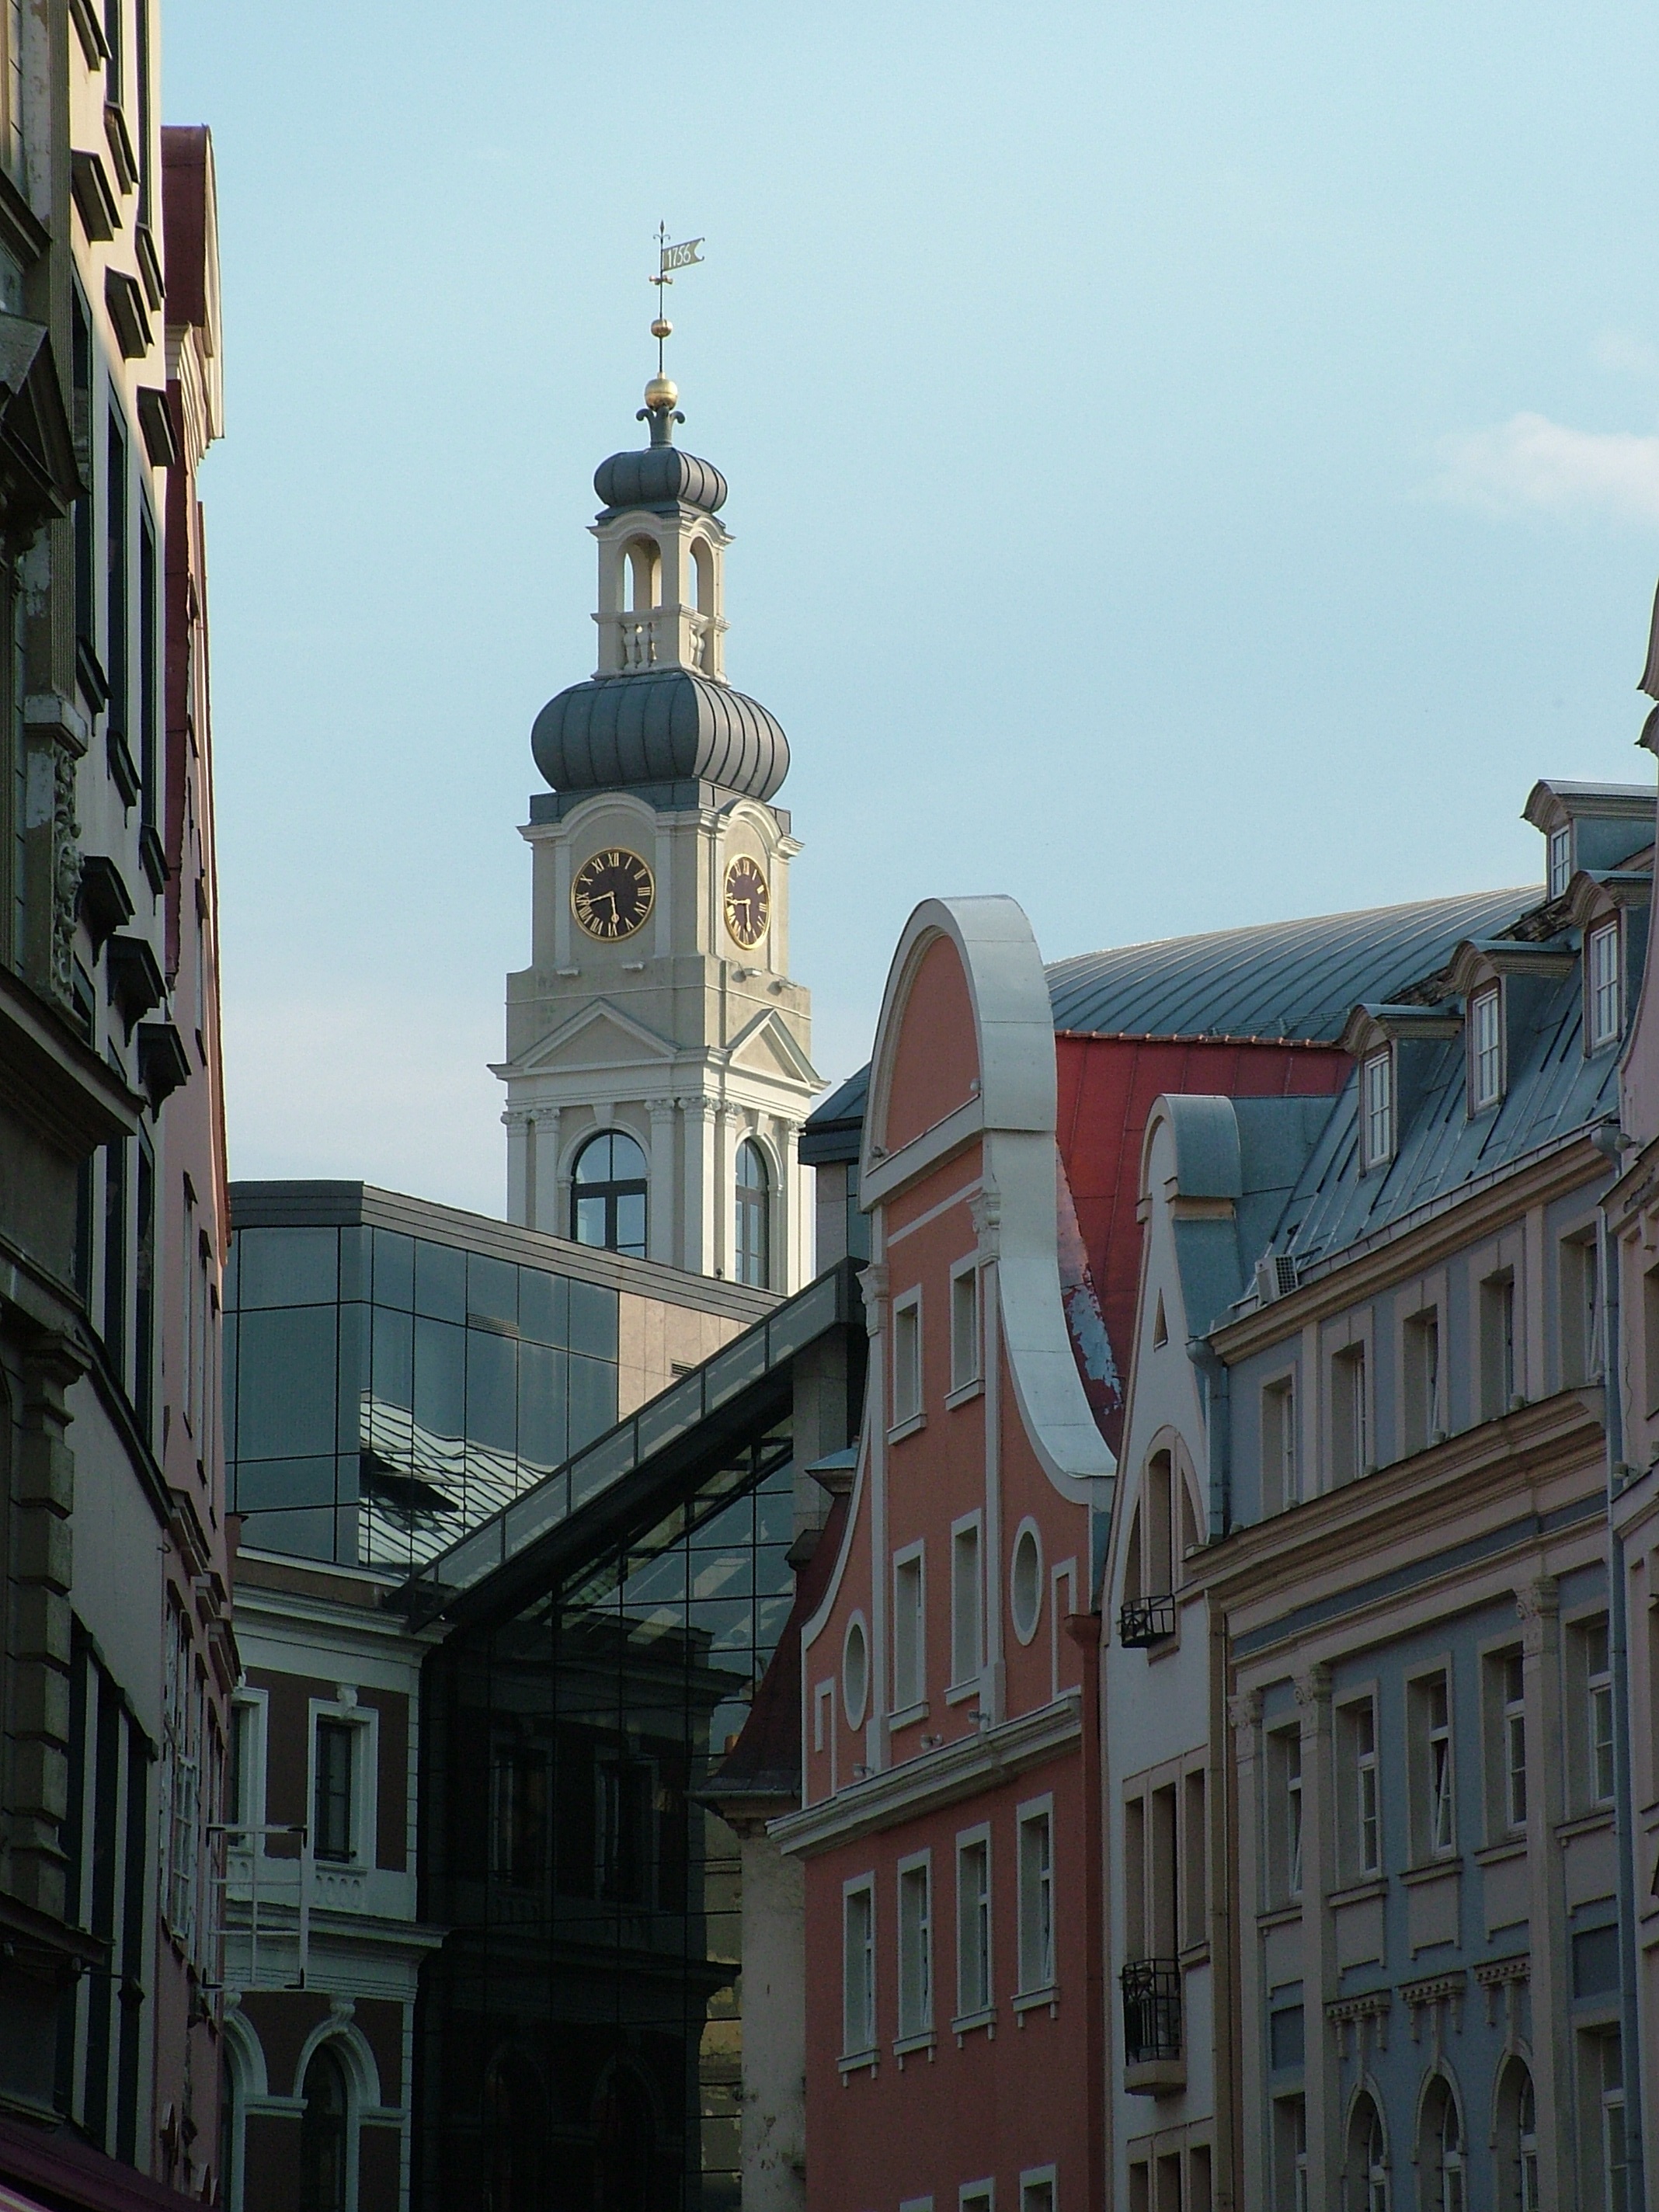
architecture, town, building, city, cityscape, downtown, tower, landmark, facade, riga, latvia, urban area, human settlement, riga old town